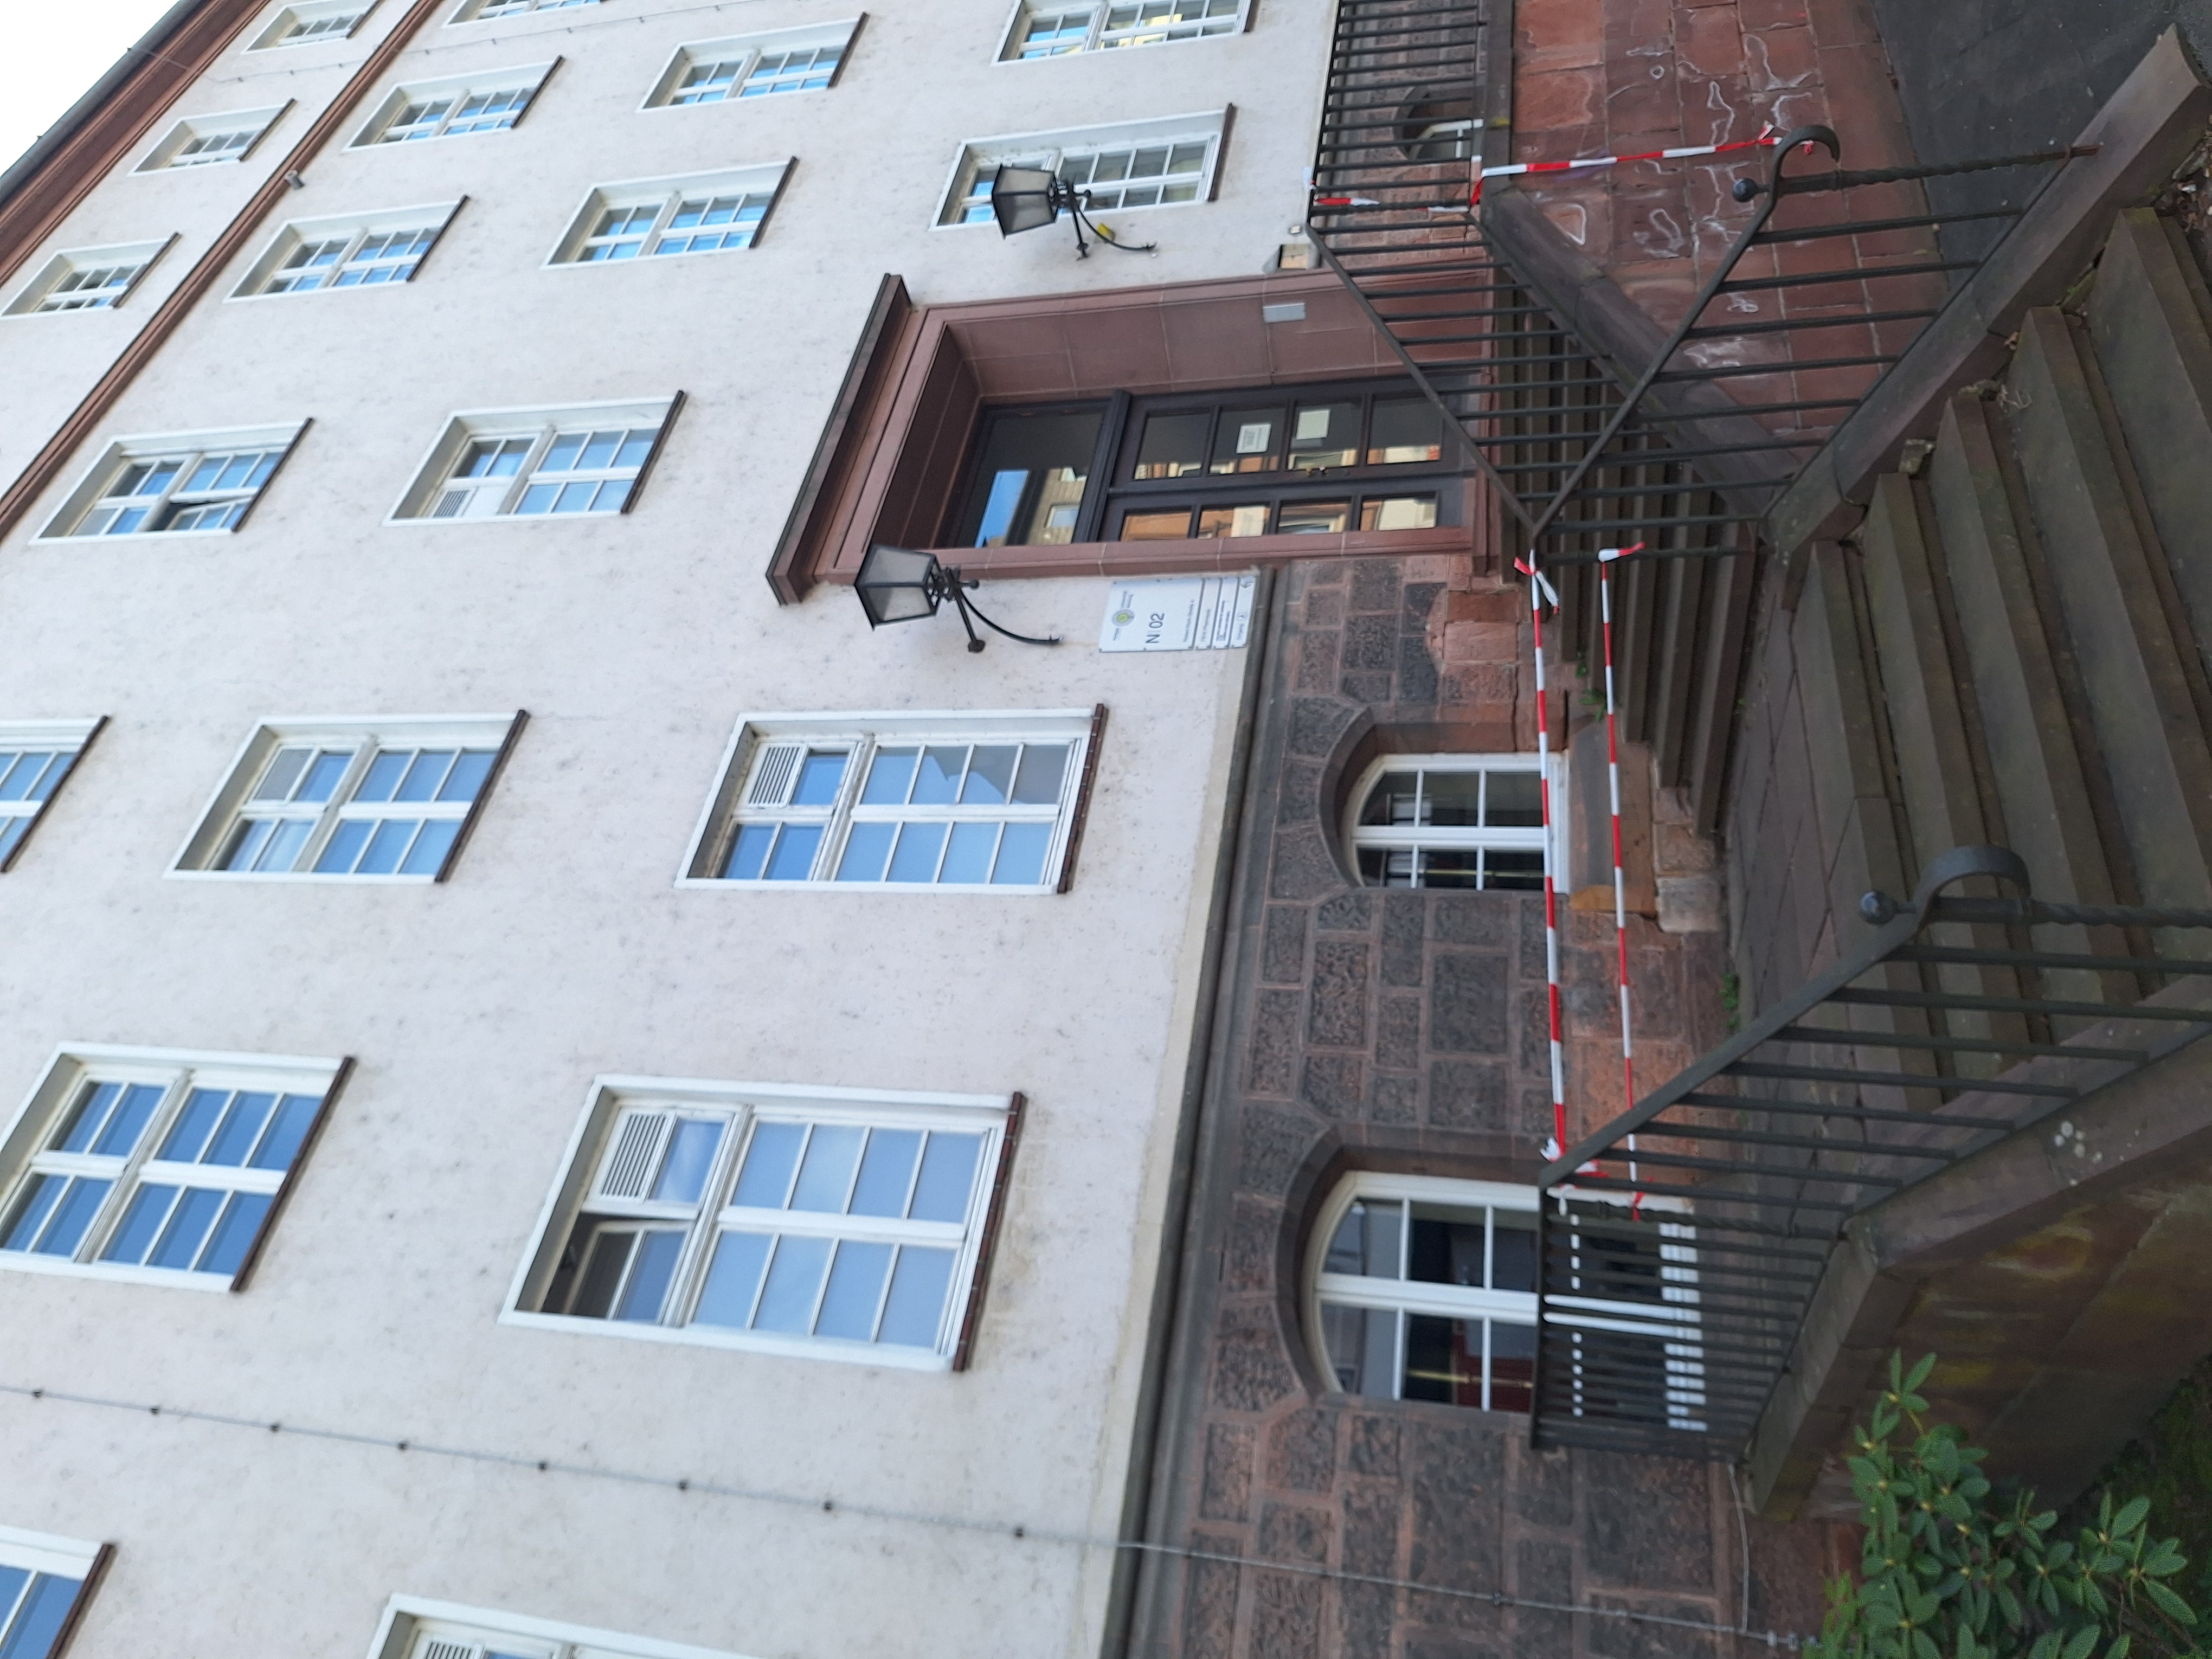
Building: Robert-Koch-Straße 4